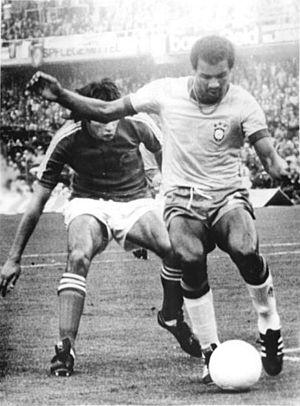
Vital Georges Gilbert Loraux, né le 22 septembre 1925 à Charleroi, est un arbitre belge de football, mort le 27 février 2013.
L'équipe du Brésil de football est la sélection de joueurs brésiliens représentant le pays lors des compétitions internationales de football masculin, sous l'égide de la Confédération brésilienne de football.
L'équipe de Yougoslavie de football, créée en 1920 est la sélection de joueurs yougoslaves représentant le pays dans les compétitions internationales de football masculin. Elle défend successivement les couleurs du Royaume des Serbes, Croates et Slovènes, du Royaume de Yougoslavie, de la République fédérative populaire de Yougoslavie et enfin de la République fédérative socialiste de Yougoslavie. Elle s'arrête au printemps 1992, en raison de la guerre et des sanctions qui s'en suivent prononcées par l'ONU, la FIFA et l'UEFA. Lorsque l'équipe de Yougoslavie retrouve le terrain à la fin de l'année 1994, elle ne représente plus l'ensemble de l'ancienne république, mais seulement ce qu'il en reste. Dès lors cet article est consacré à l'équipe de Yougoslavie de 1920 à 1992, l'équipe qui lui succède dénommée aussi équipe de Yougoslavie ou équipe de RF Yougoslavie est la future équipe de Serbie-et-Monénégro.